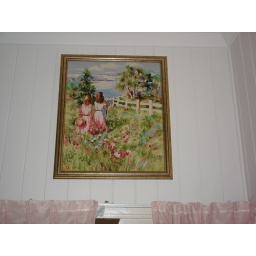
Two girls in field embroidery